Mitra Hajjar

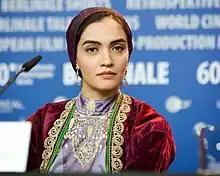
Hajjar at the 2010 Berlin International Film Festival

Mitra Hajjar (born February 4, 1977) is an Iranian actress. She has received various accolades, including a Crystal Simorgh, in addition to nominations for three Hafez Award, an Iran Cinema Celebration Award and an Iran's Film Critics and Writers Association Award.